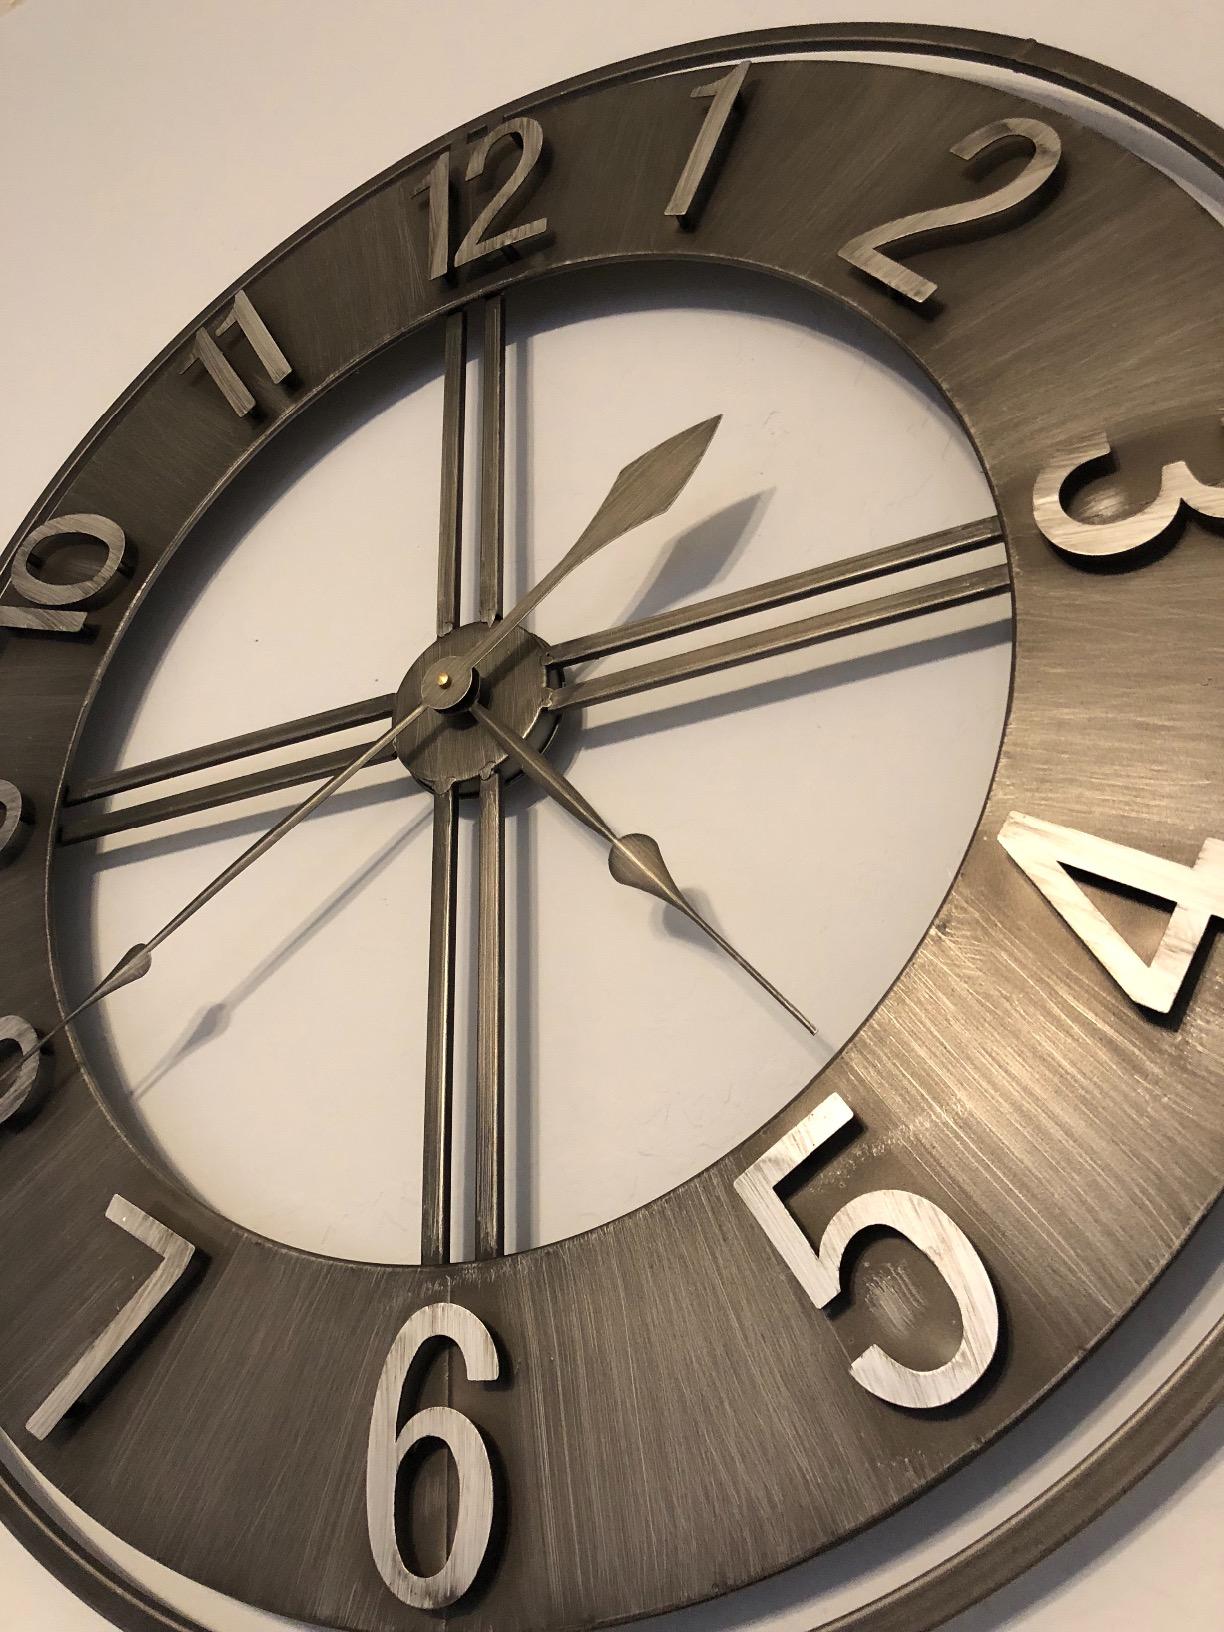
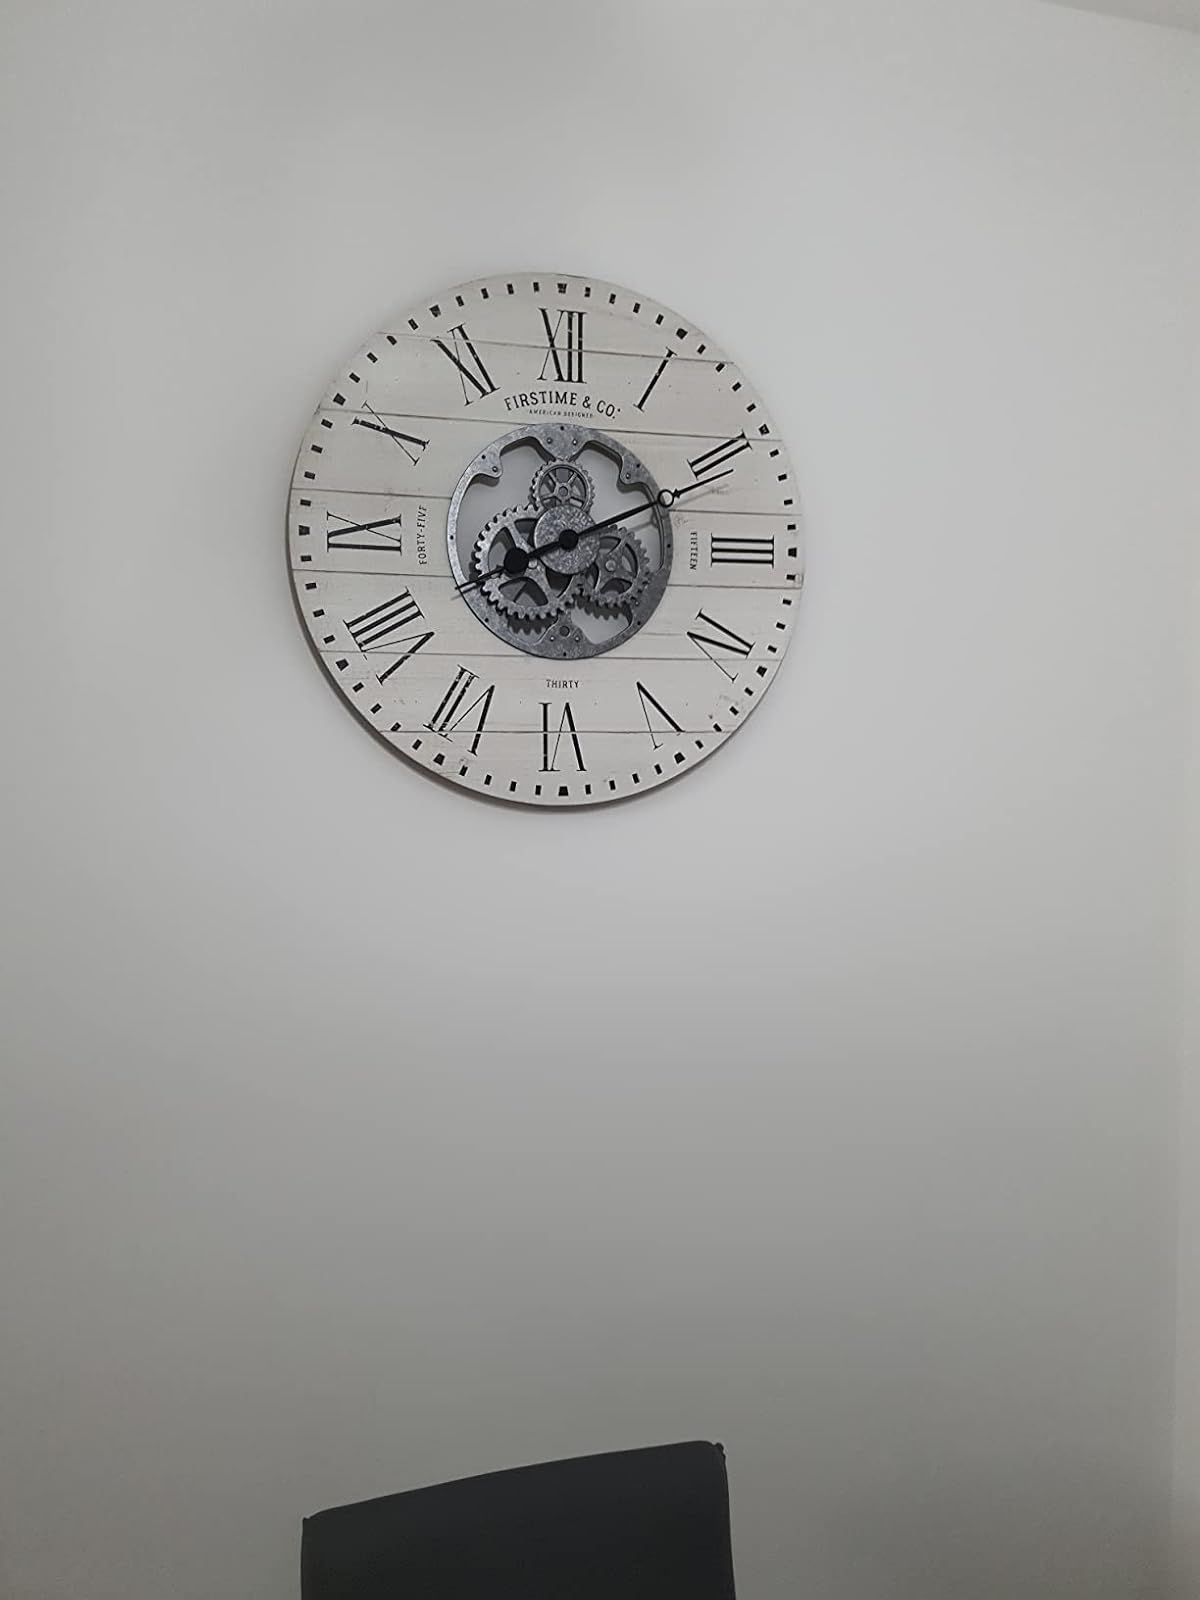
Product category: clock
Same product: no